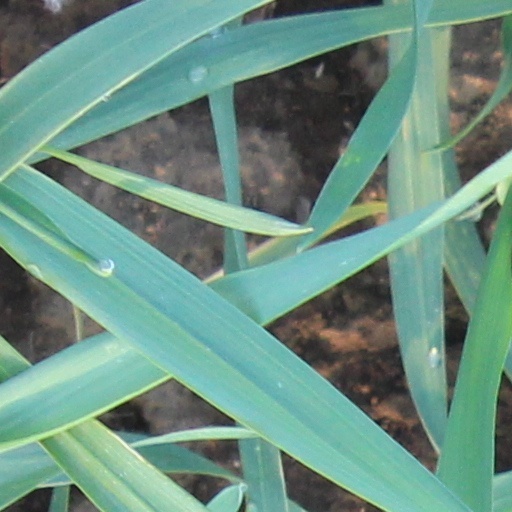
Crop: wheat